Emmelie de Forest

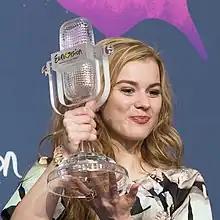
De Forest at the Eurovision 2013 winner's press conference

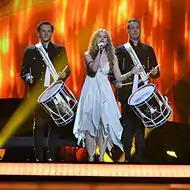
De Forest performing in Malmö

De Forest was one of ten acts that performed in the 2013 Dansk Melodi Grand Prix for a chance to represent Denmark at the Eurovision Song Contest 2013 in Malmö, Sweden. On 26 January 2013, she performed the song "Only Teardrops" (written by Lise Cabble, Julia Fabrin Jakobsen and Thomas Stengaard) and won the national selection.